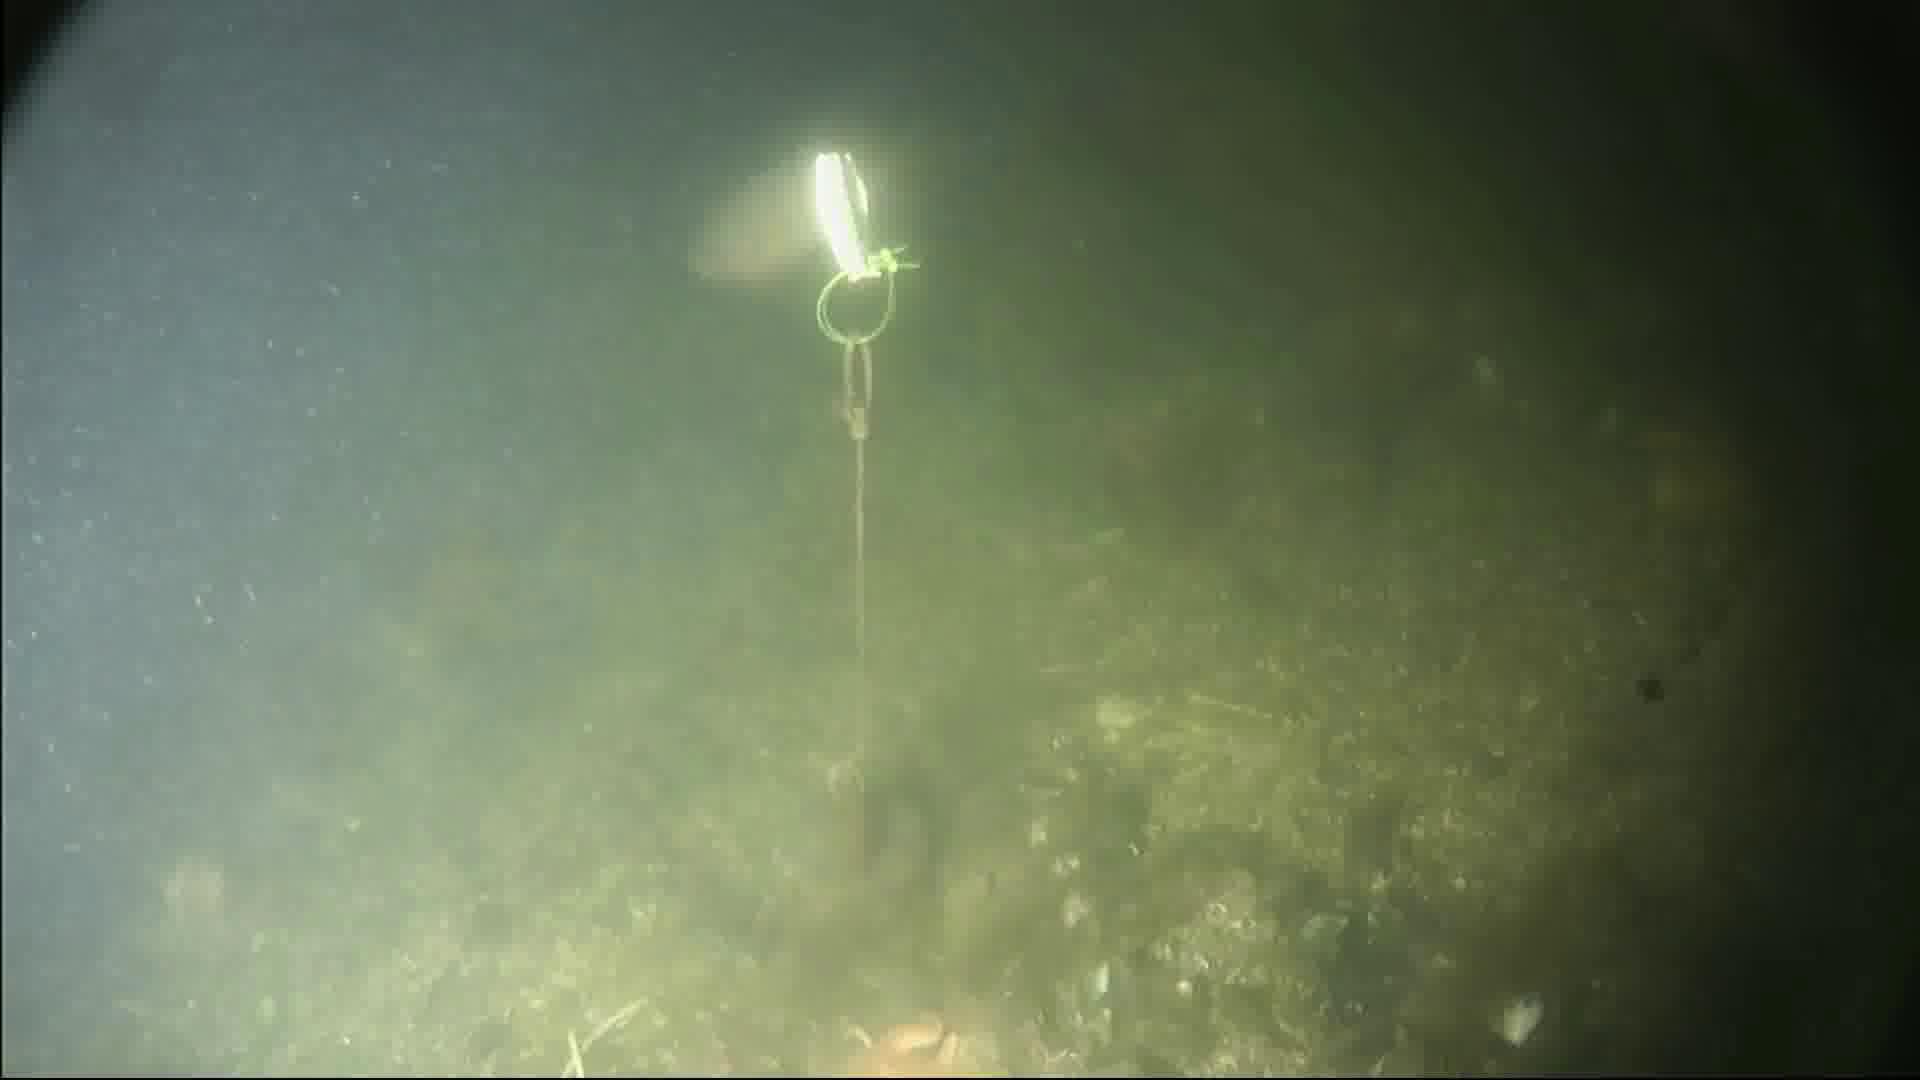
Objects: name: fish
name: crab
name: starfish